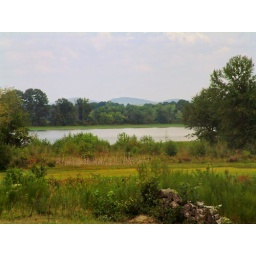
lake veiw at my aunts house in alabama